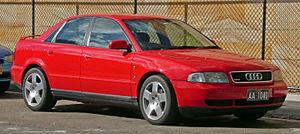
L'Audi A4 est une berline familiale construite par la marque allemande Audi et une voiture de classe moyenne.